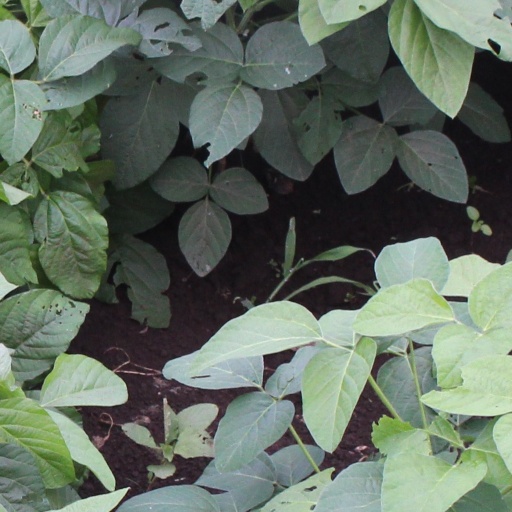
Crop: soybean